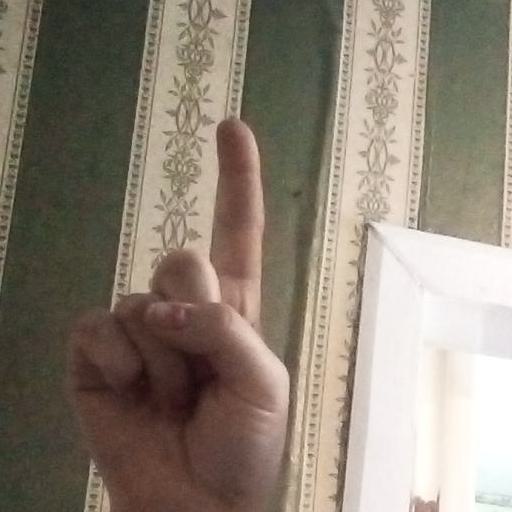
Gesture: one